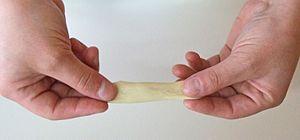
Le gluten est une substance collante composée de protéines et impliquée notamment dans l'alimentation. Le terme dérive du latin classique gluten signifiant « colle, glu, gomme », il était initialement appelé glutine.